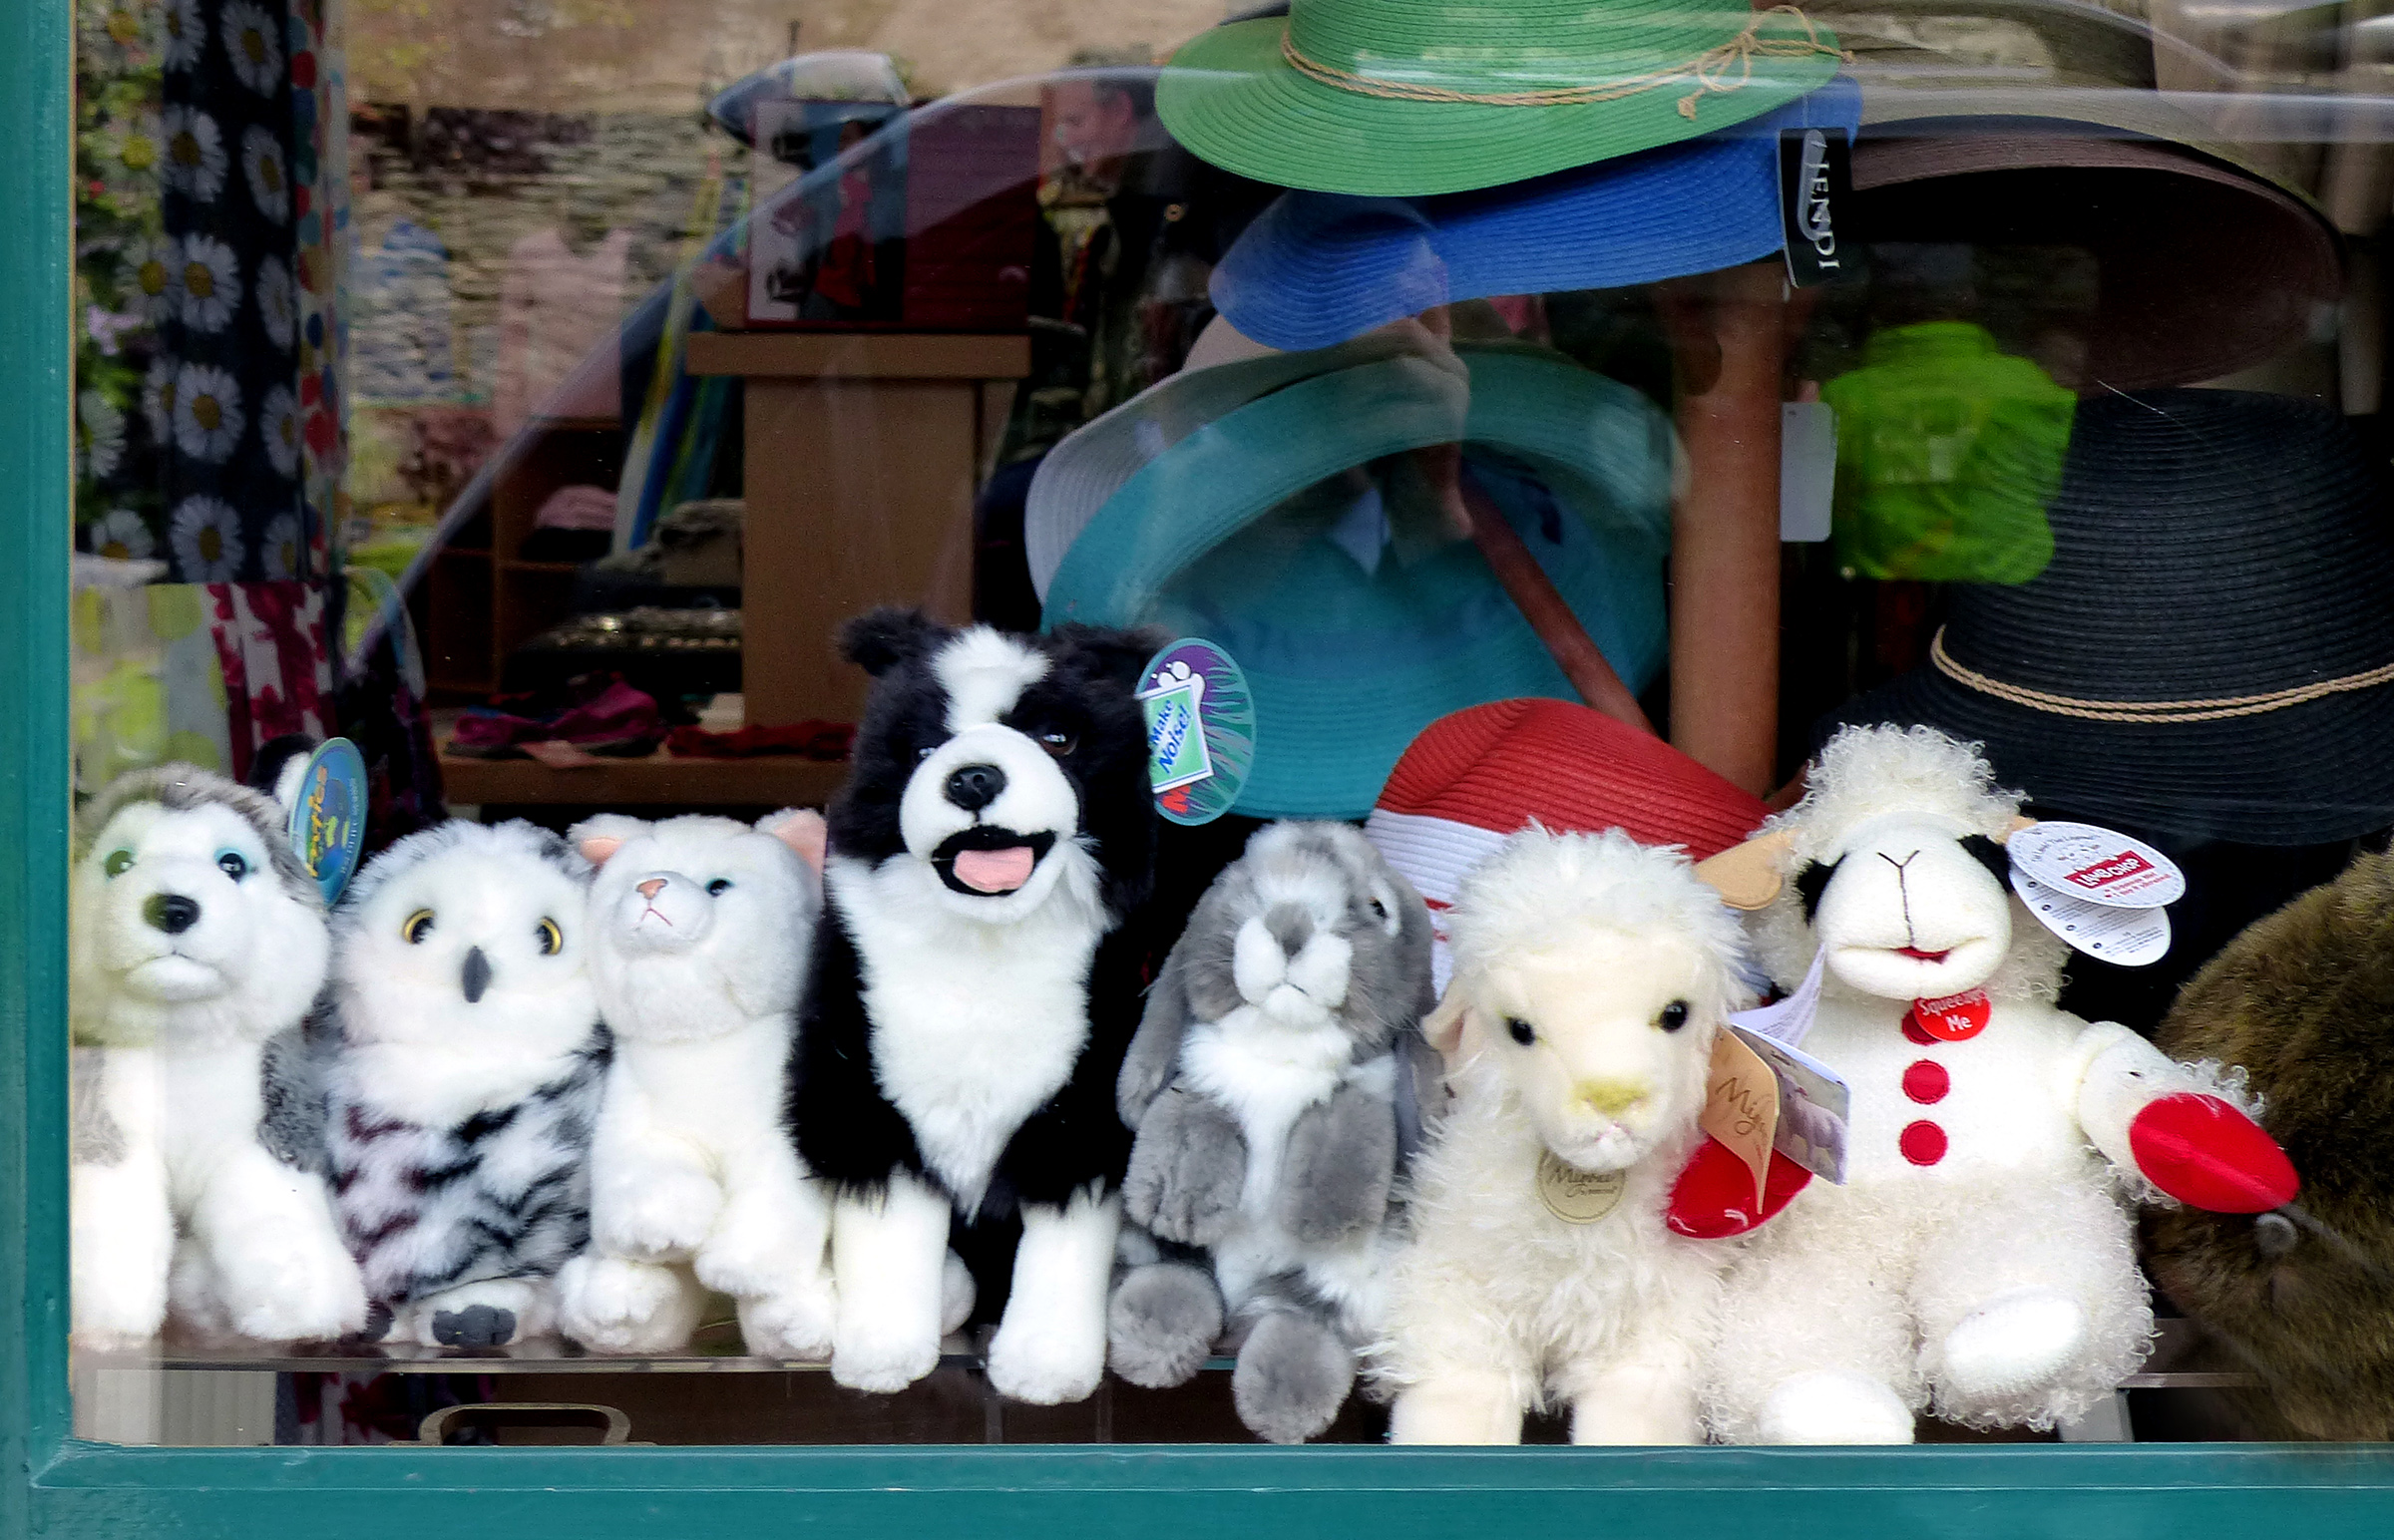
puppy, dog, toy, textile, panasonicdmcfz200, shopwindow, stuffedtoys, windowshopping, toydogs, stuffed toy, dog like mammal